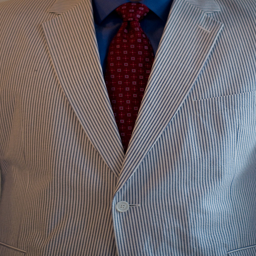
a person in a suit with a red tie on it
A pinstripe suit jacket with a burgundy tie
The seer sucker suit has a blue shirt and red tie with it.
A sears sucker jacket, blue shirt and red geometric pattern tie are on a man.
A buttoned dress jacket with a dress tie and shirt.